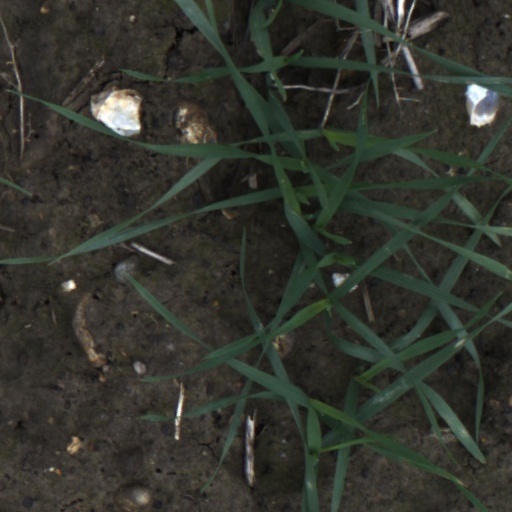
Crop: wheat